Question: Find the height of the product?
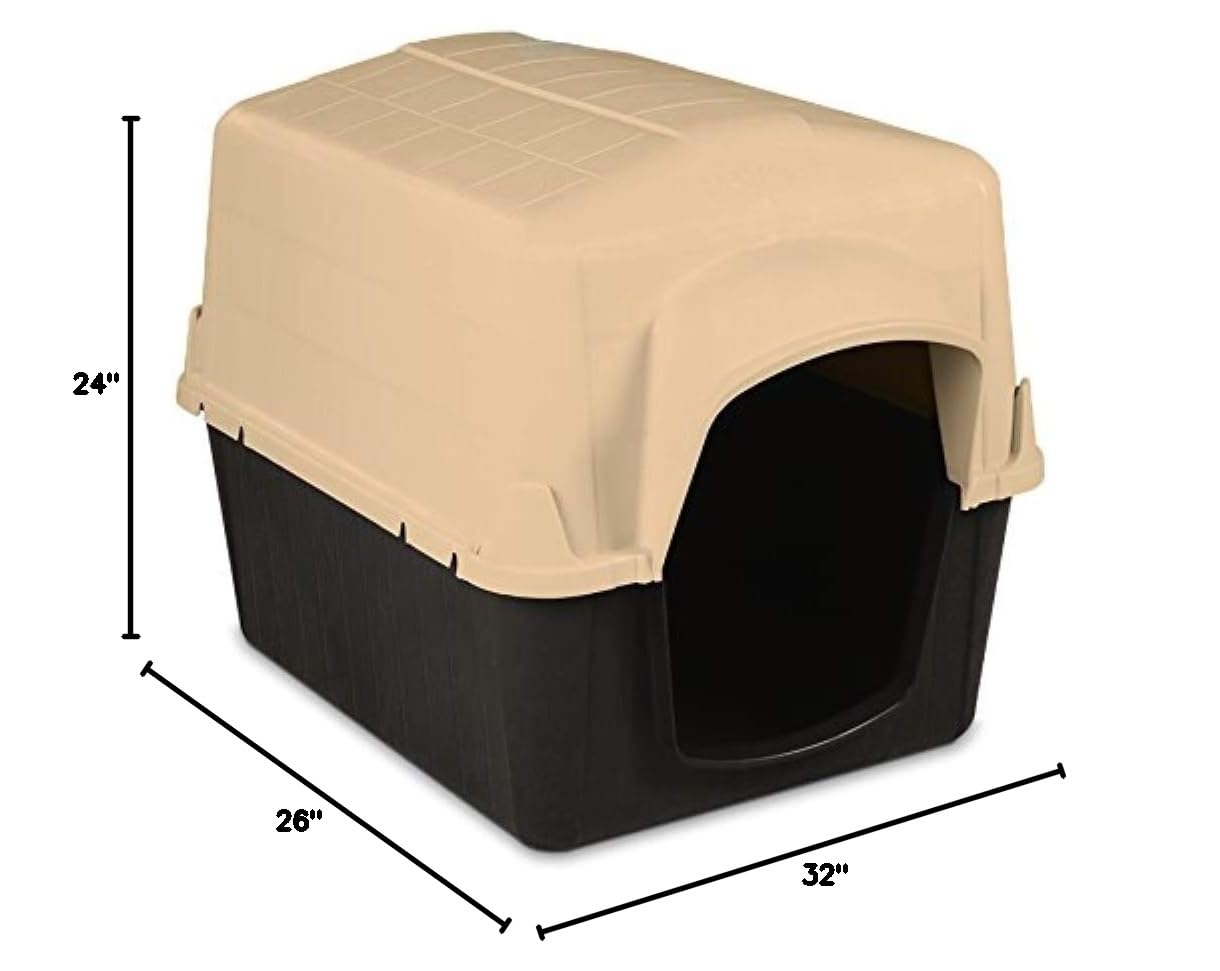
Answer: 24.0 inch